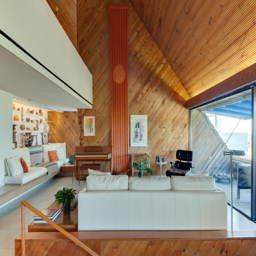
industry can be yours form